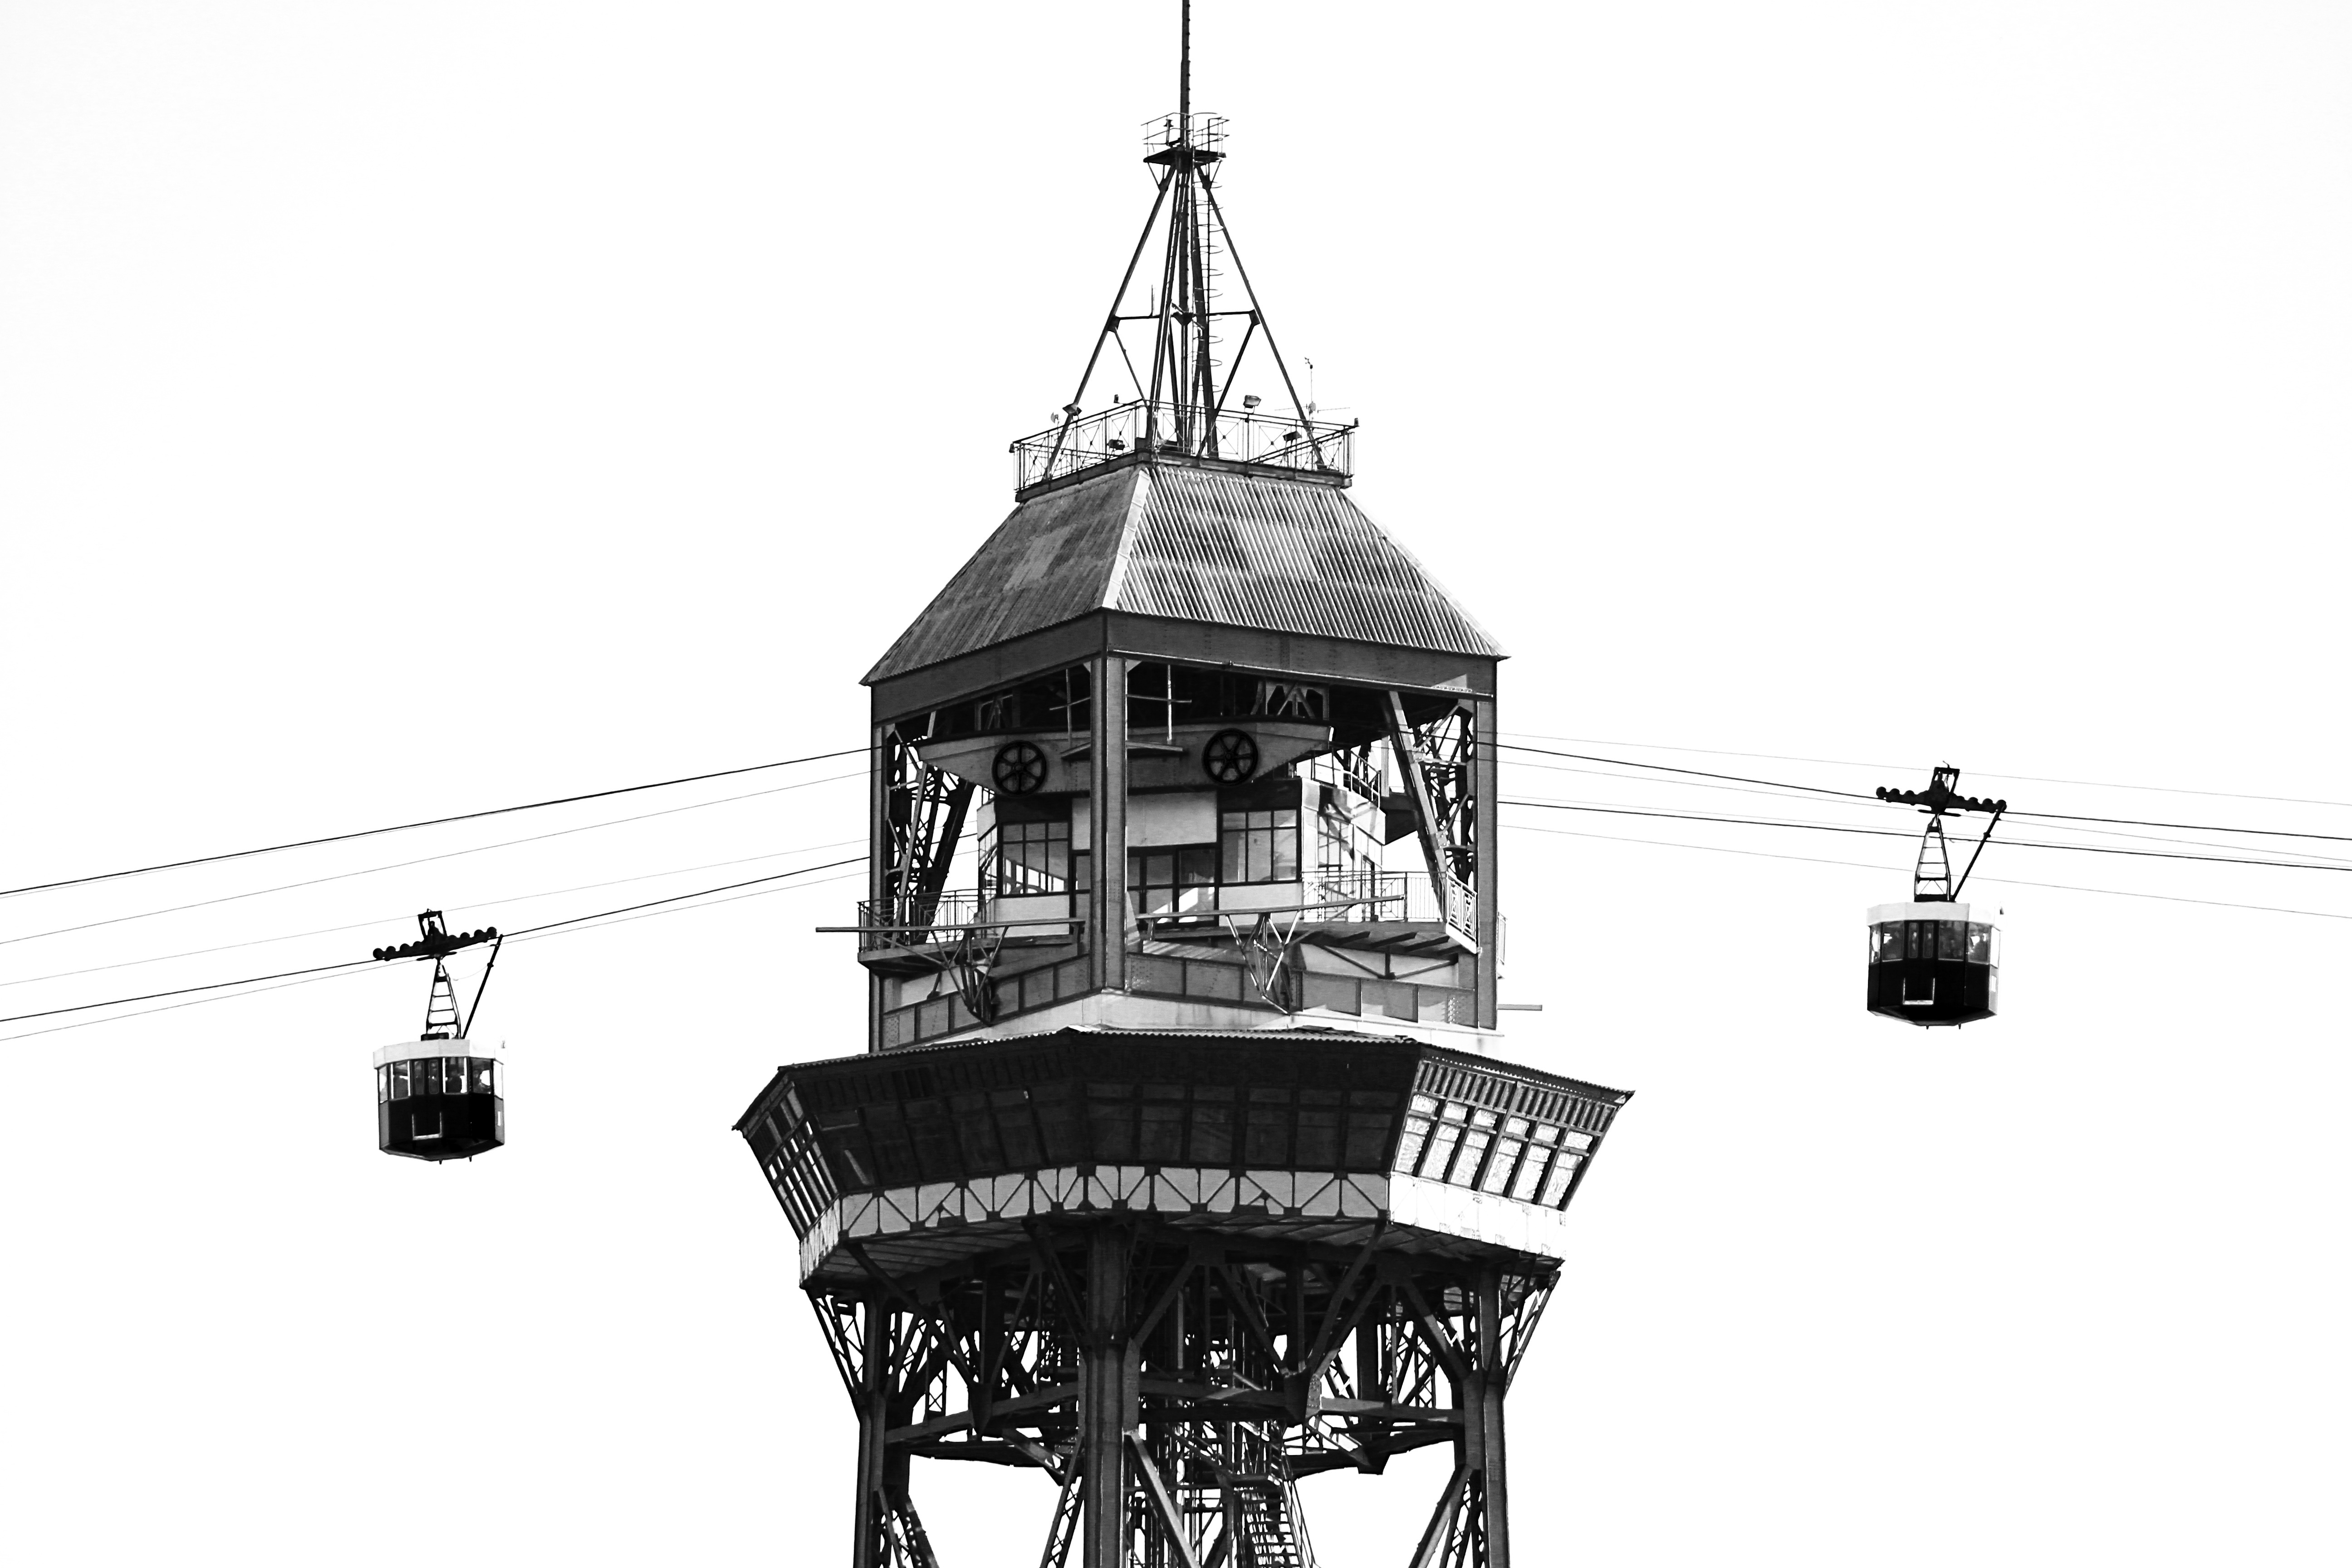
black and white, tower, cable car, lighting, barcelona, spain, light fixture, historic buildings, in black and white, monochrome photography